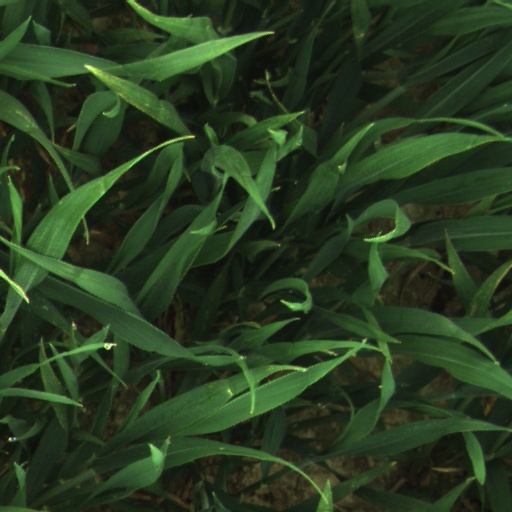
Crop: wheat